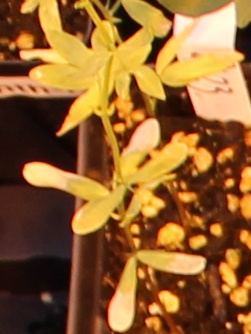
Label: Lentil